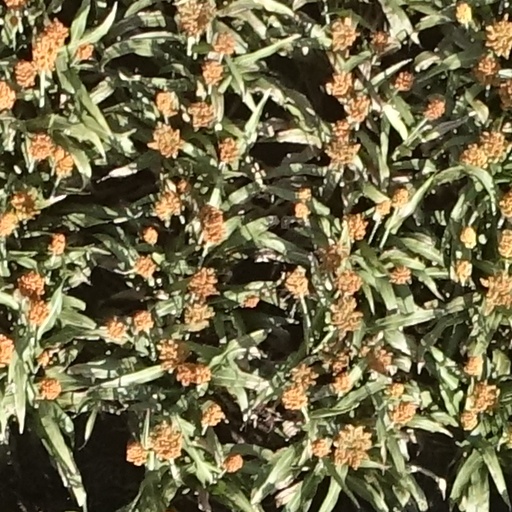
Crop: sorghum